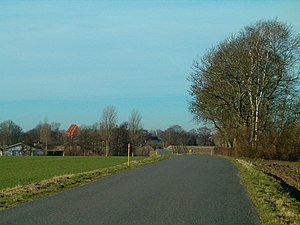
Grønnegade (Guldborgsund Kommune)
Grønnegade ligger godt skjult i en lavning. Set fra øst
Grønnegade er en lille landsby på det sydøstlige Lolland. Stedet ligger i Guldborgsund Kommune og tilhører Region Sjælland.